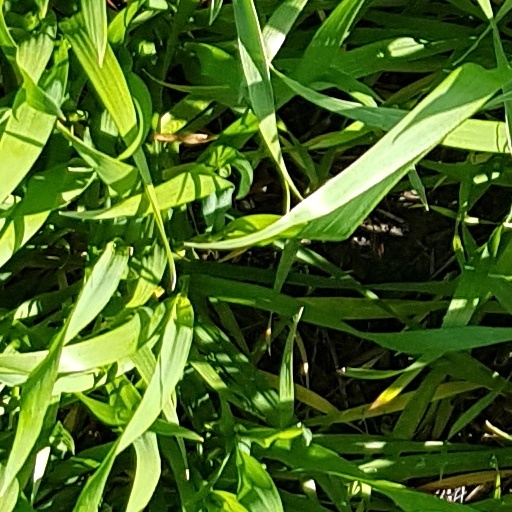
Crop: wheat